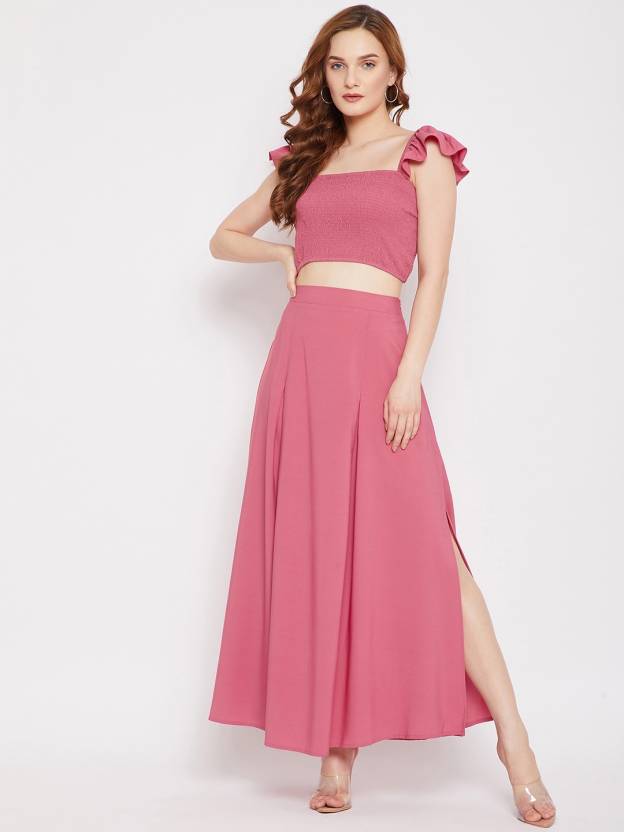
Product: Women Co-ords Pink Dress
Price: ₹674
Colors: Pink
Pattern: Self Design
Description: Expand your western wear collection with the in-trend dress just like this pretty Solid Pink Square Neck Crepe Smocked Co-Ordinate Maxi Dress from Berrylush. You will find this two-piece maxi dress fascinating as the amazing duo of crop top and maxi skirt assembles an eccentric and stylish look. The crop top is designed with a square neck and short flutter sleeves to give a dramatic charm to your neckline and attractive appeal to your arms. Moreover, the maxi skirt is fashioned with a flared hemline and side-slit detailing to add a feminine flair. You can complete your look by teaming up this elegant maxi dress with strappy heels and a side bag.